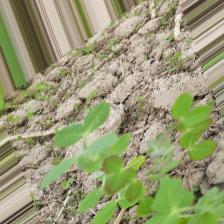
Label: Lentil Rust